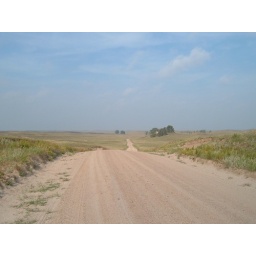
road tripping in rock county